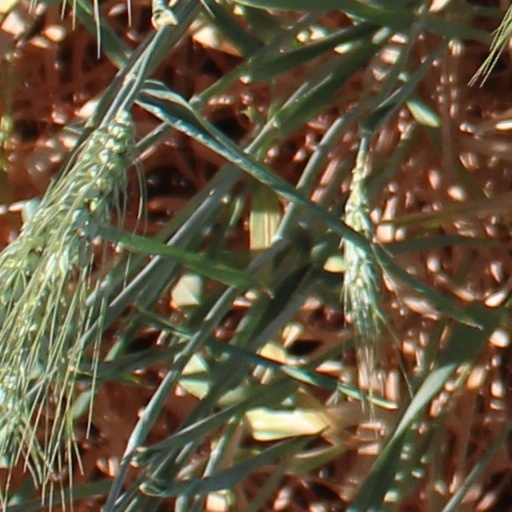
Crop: wheat